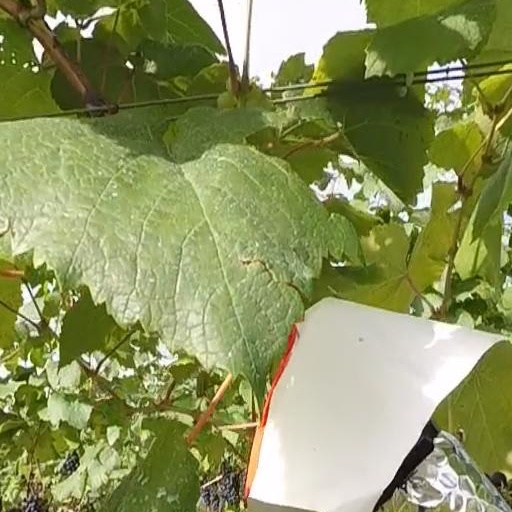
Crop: grape